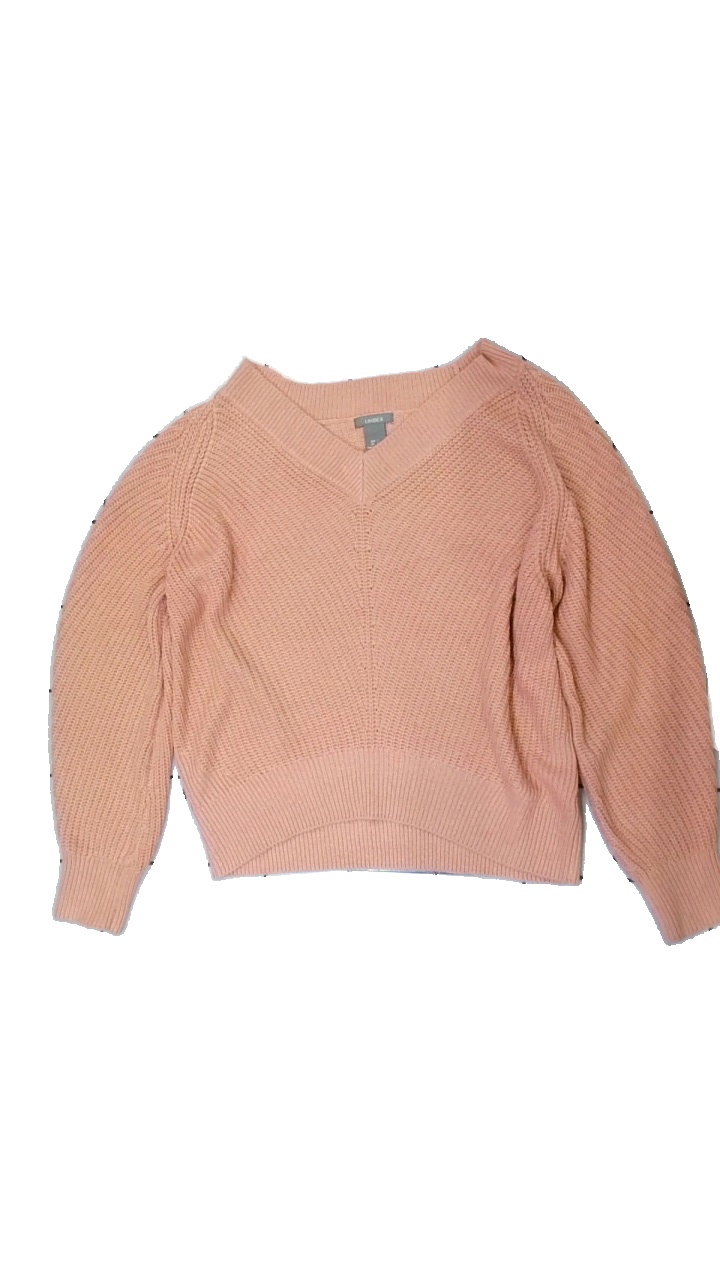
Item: Sweater (Ladies)
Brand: Lindex
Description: rosa stickad tröja
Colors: Pink
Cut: Regular
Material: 100% acrylic
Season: All
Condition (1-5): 5
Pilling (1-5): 5
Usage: Reuse
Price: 50-100